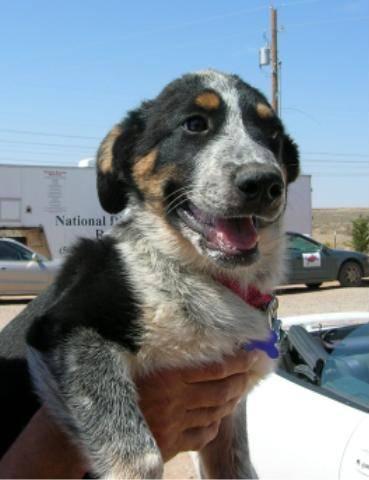
dog